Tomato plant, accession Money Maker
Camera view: horizontal (90 deg, fisheye); turntable rotation: 120 degrees
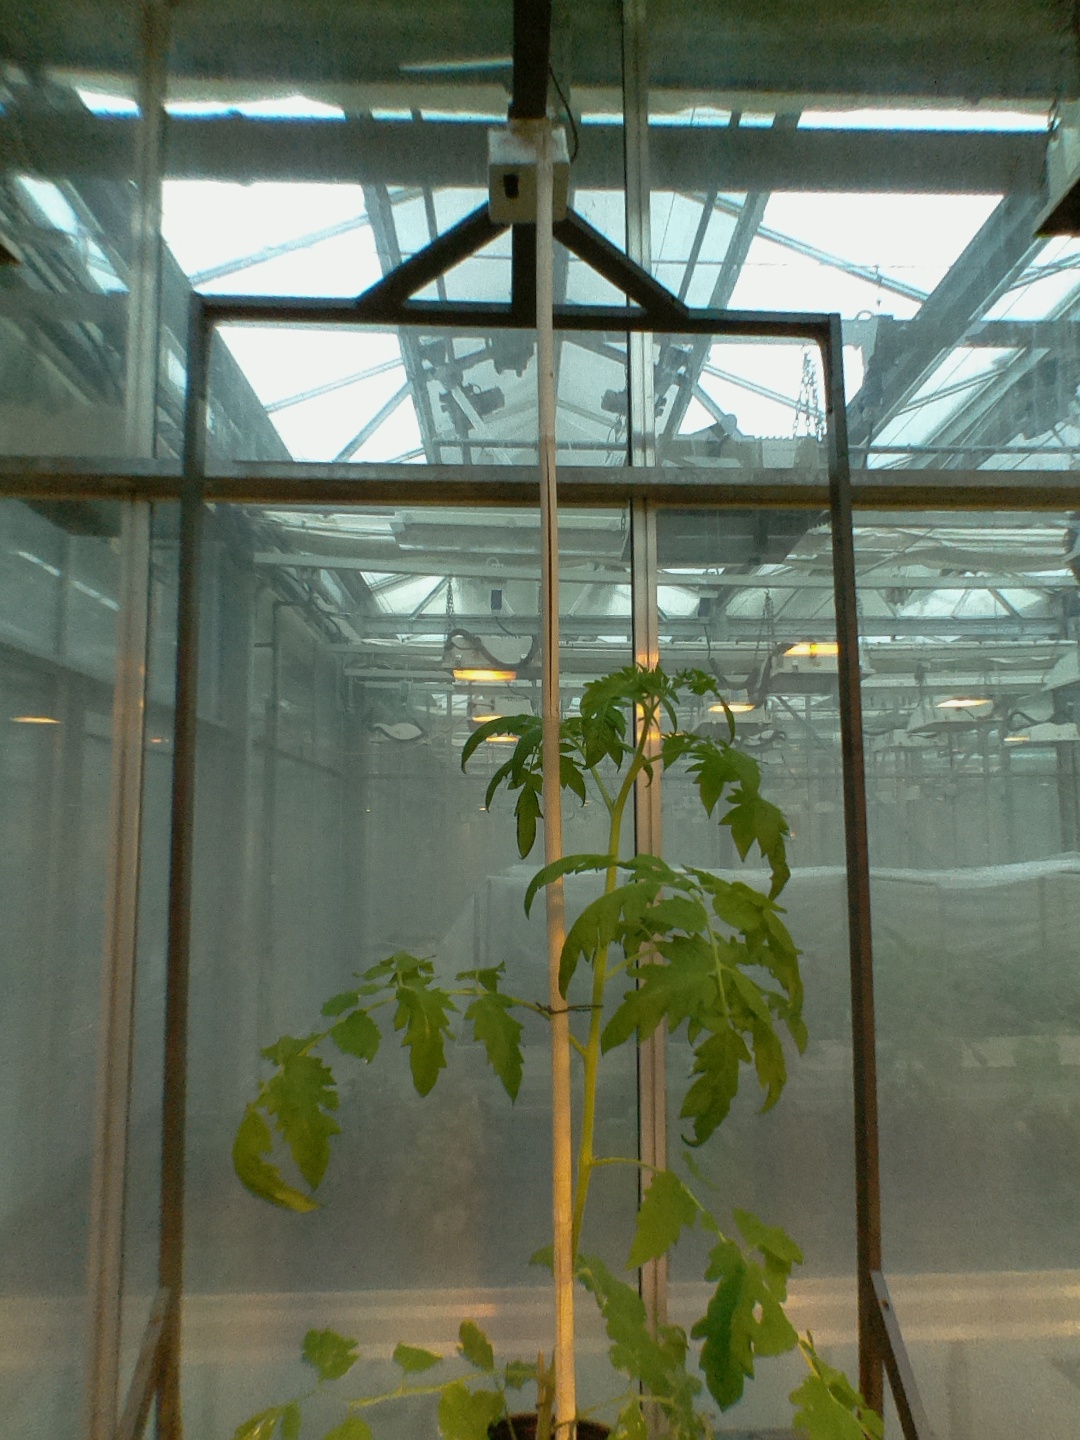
BBCH growth stage 54: 4 inflorescences visible